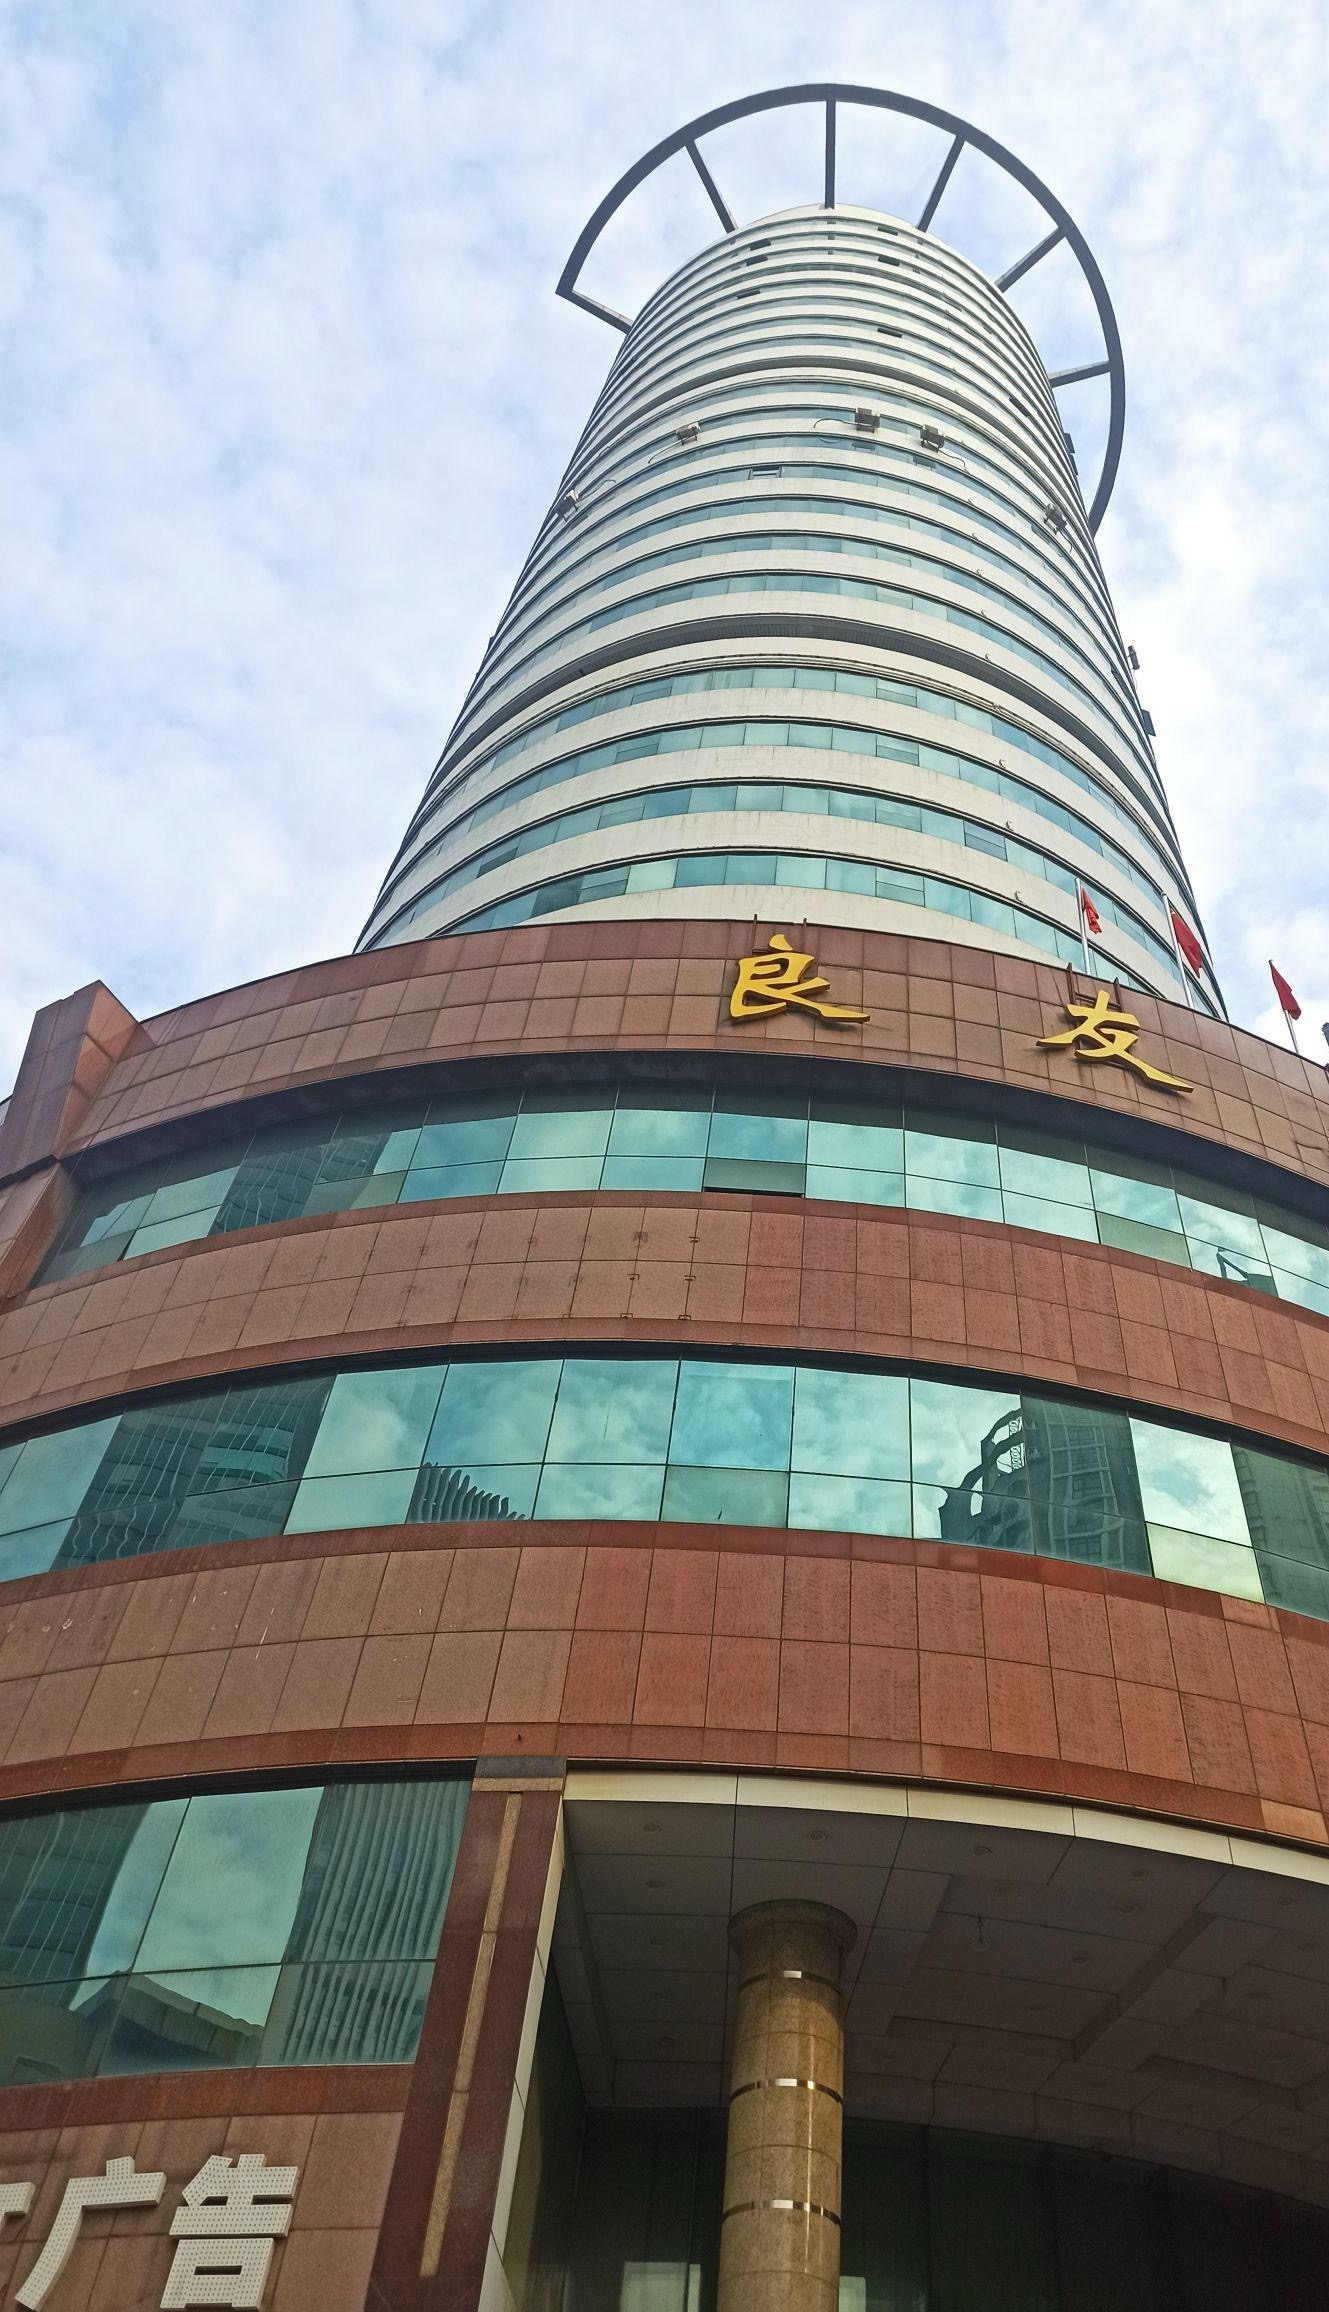
地标名称：良友大厦
所在城市：武汉市·江汉区